Michigan Services

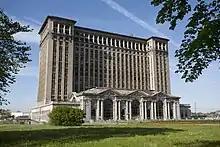
The Michigan Central Station hosted Amtrak in Detroit 1971—1988; trains continued to serve the area through 1994.

On April 10, 1975, Amtrak introduced French-built Turboliner equipment to the Michigan route. Amtrak added a third round-trip to the corridor on April 27. A pool of three Turboliner trainsets served the route, and the three round-trip pairs were numbered 350—355, which are still in use today. Amtrak dropped the individual train names and rebranded all three "Turboliner", in common with similar services to St. Louis, Missouri and Milwaukee, Wisconsin. The new equipment led to massive gains in ridership, topping 340,000 in 1975 and 370,000 in 1976.